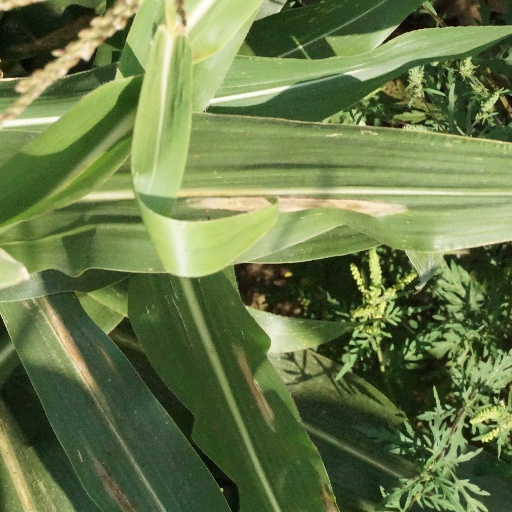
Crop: maize; corn